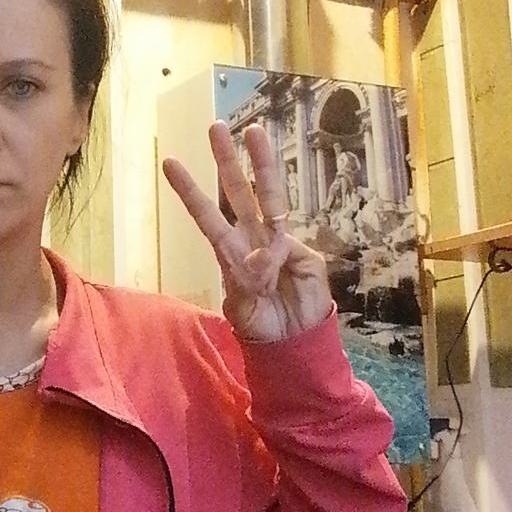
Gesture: three